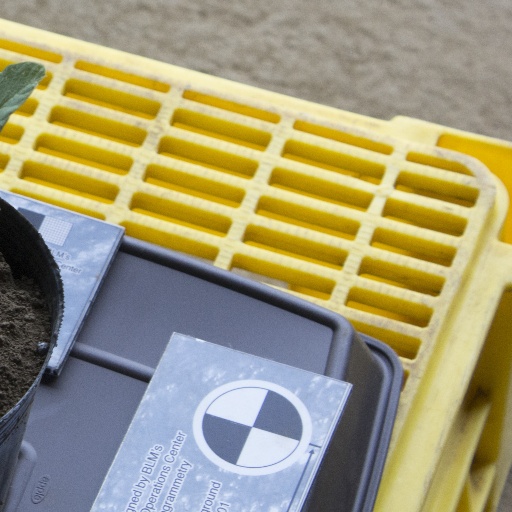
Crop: soybean